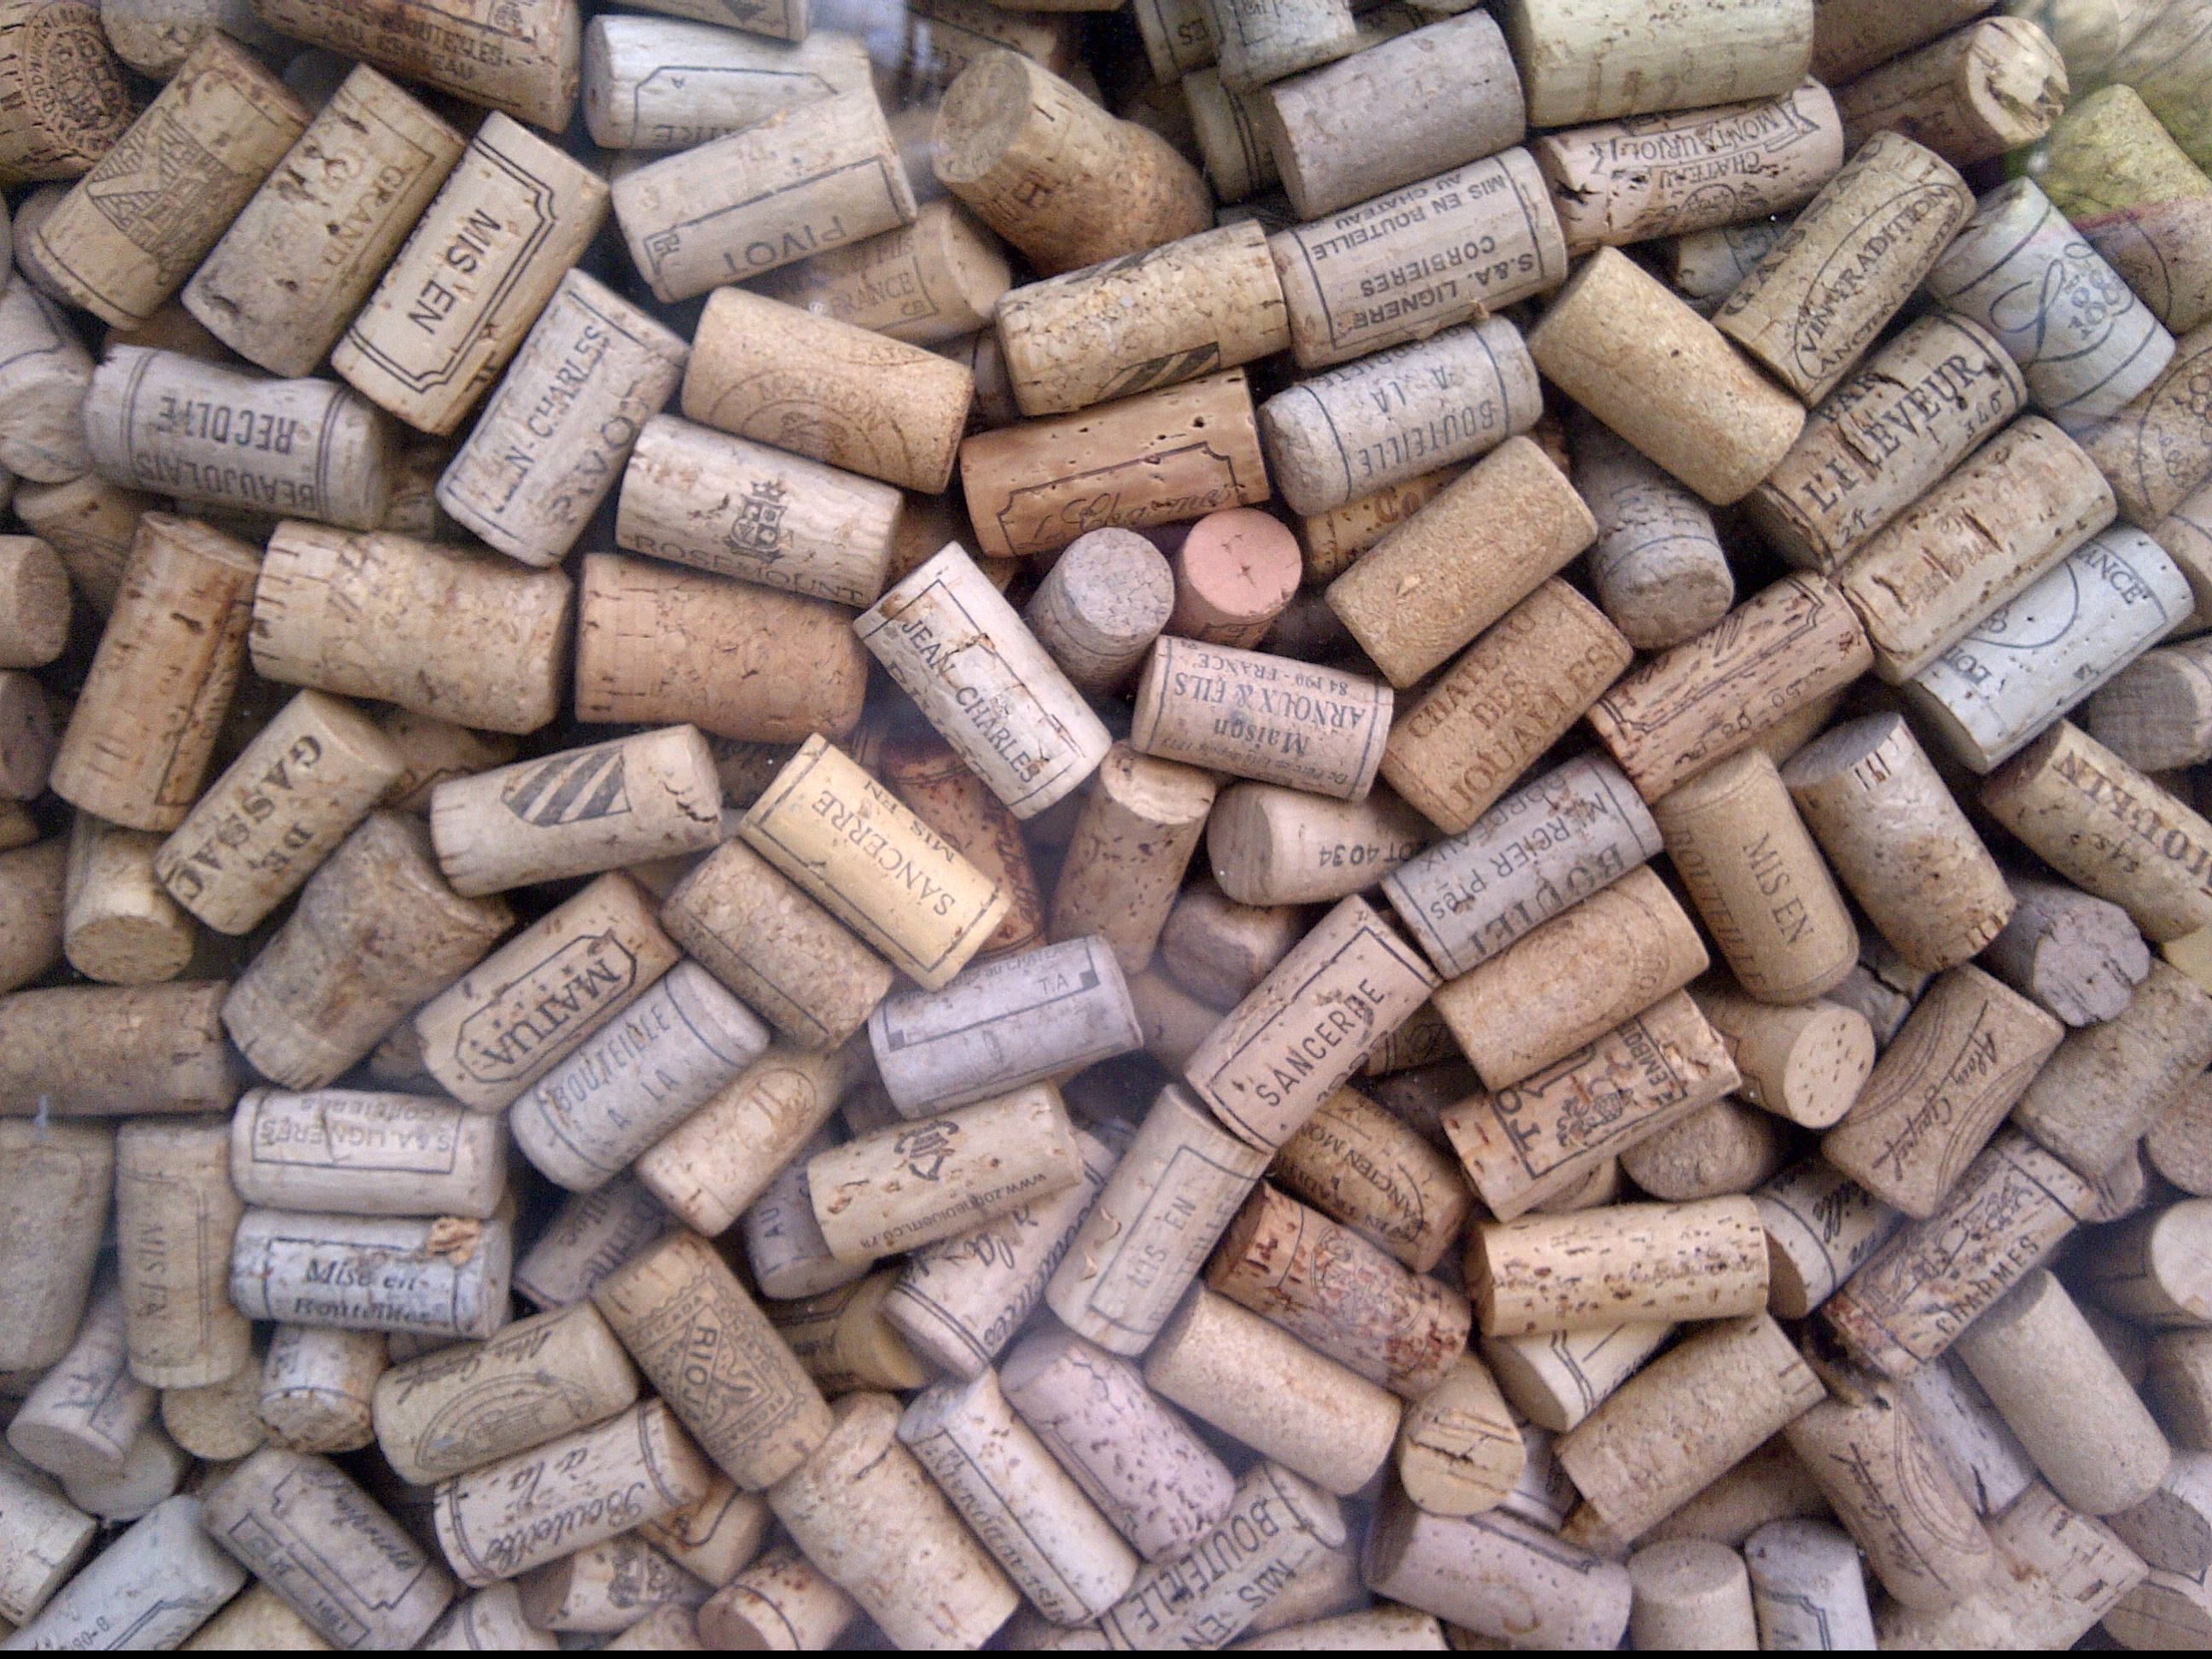
wood, wine, vintage, collection, material, cork